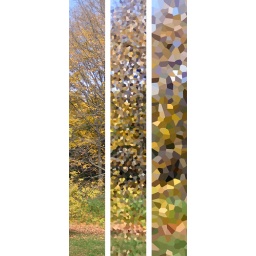
the sky gets in the trees